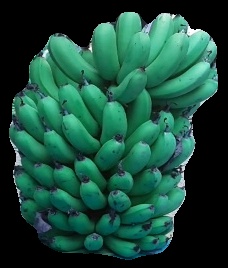
Variety: pachbale
Grade: grade2